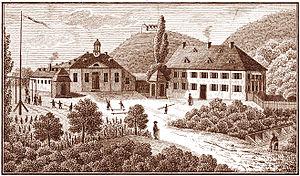
Johann Friedrich Anton Dehne, né le 13 décembre 1787 à Schöningen et mort le 10 avril 1856 à Radebeul, est un pharmacien et naturaliste allemand. Son nom d'auteur en botanique est « Dehne ».